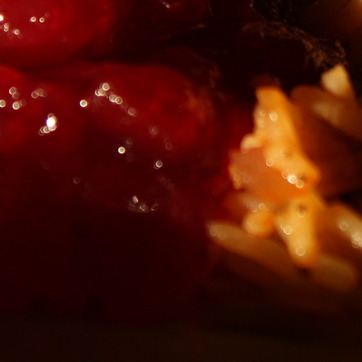
Material: food